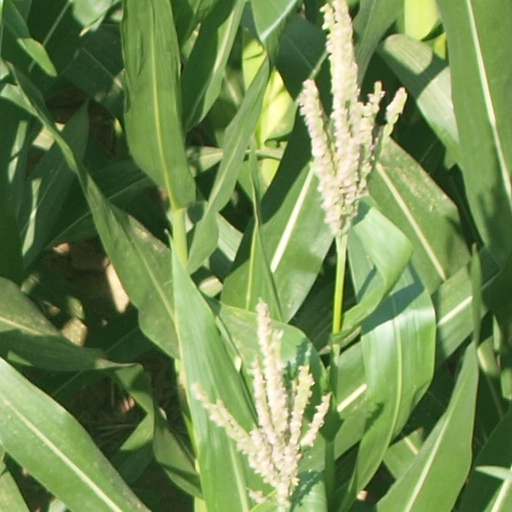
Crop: maize; corn